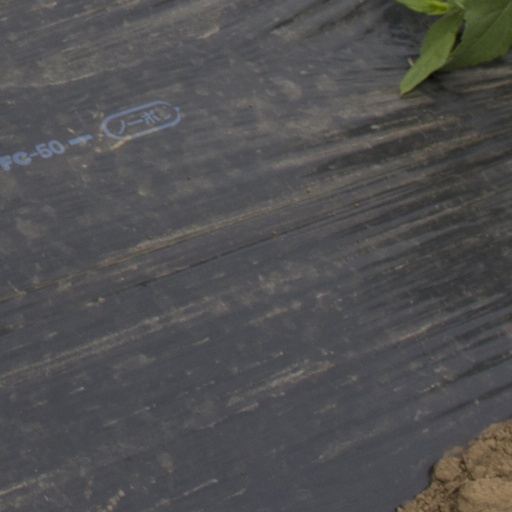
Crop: Jerusalem artichoke